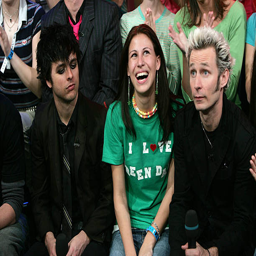
artists of the band are seen with a spectator during music video tv program .